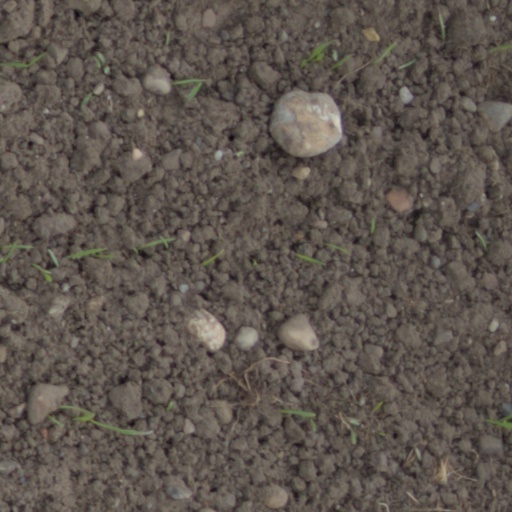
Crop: wheat